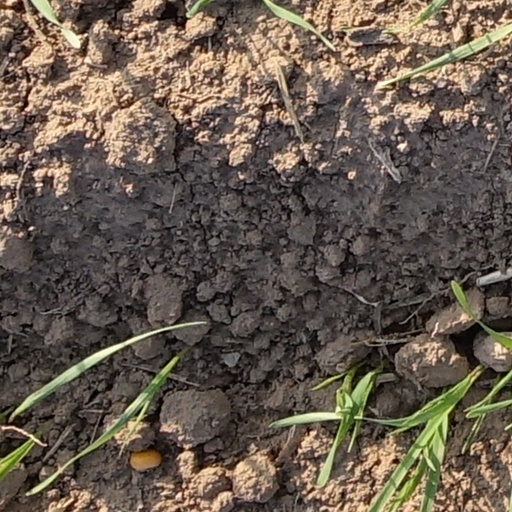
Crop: wheat